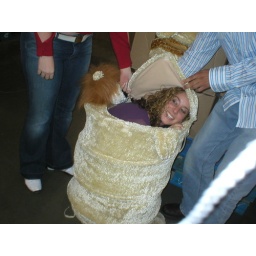
hahaha mel in a lion laundry basket